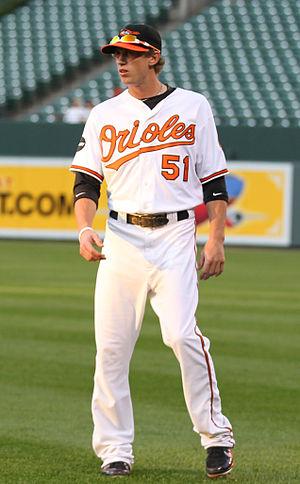
Kyle Jordan Hudson est un joueur de champ extérieur des Ligues majeures de baseball sous contrat avec les Orioles de Baltimore.